Armourstone

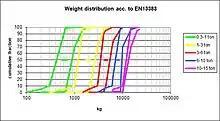
Distribution HMA and HMB

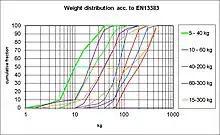
Distribution LMA and LMB

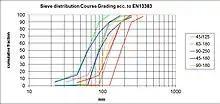
Distribution CP

Armourstone is available in standardised stone classes, defined by both a lower and upper value of the stone mass within these classes. For instance, Class 60-300 signifies that up to 10% of the stones weigh less than and up to 30% weigh more than . The standard also mentions values which shouldn't be exceeded by 5% or 3%.